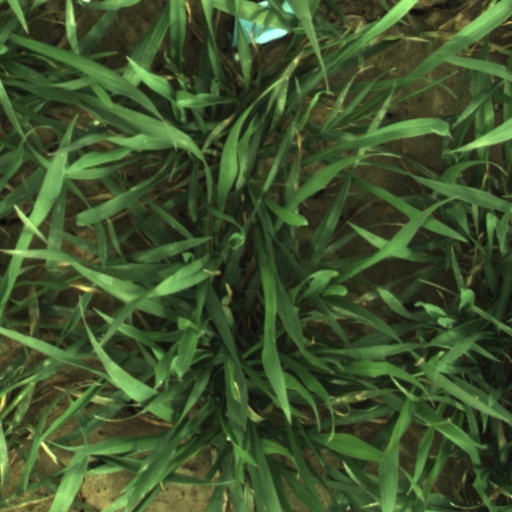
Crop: wheat